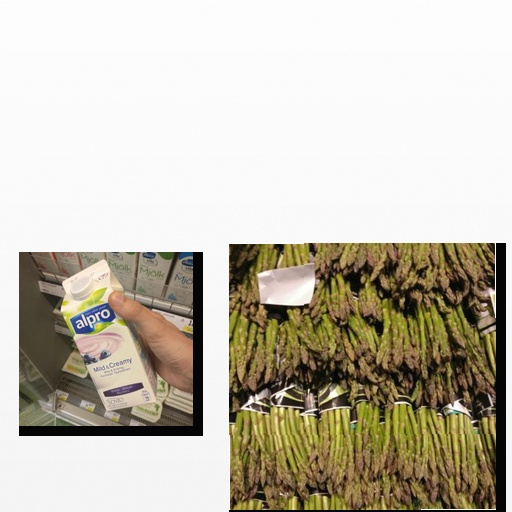
Food items: blueberry_soyghurt, asparagus